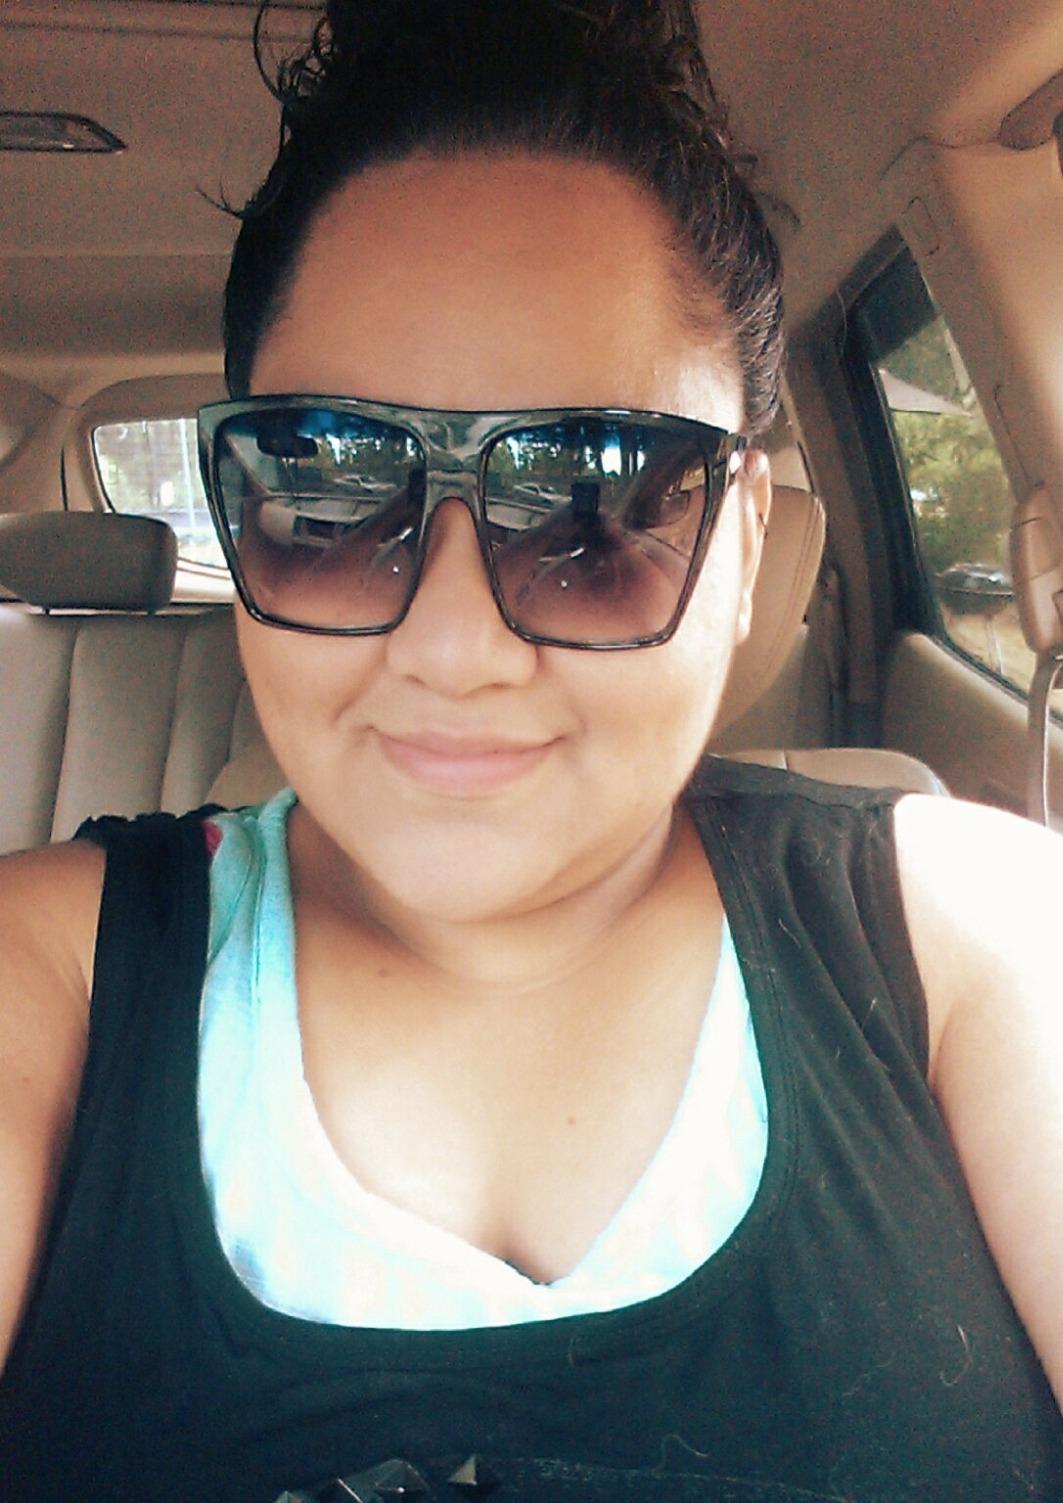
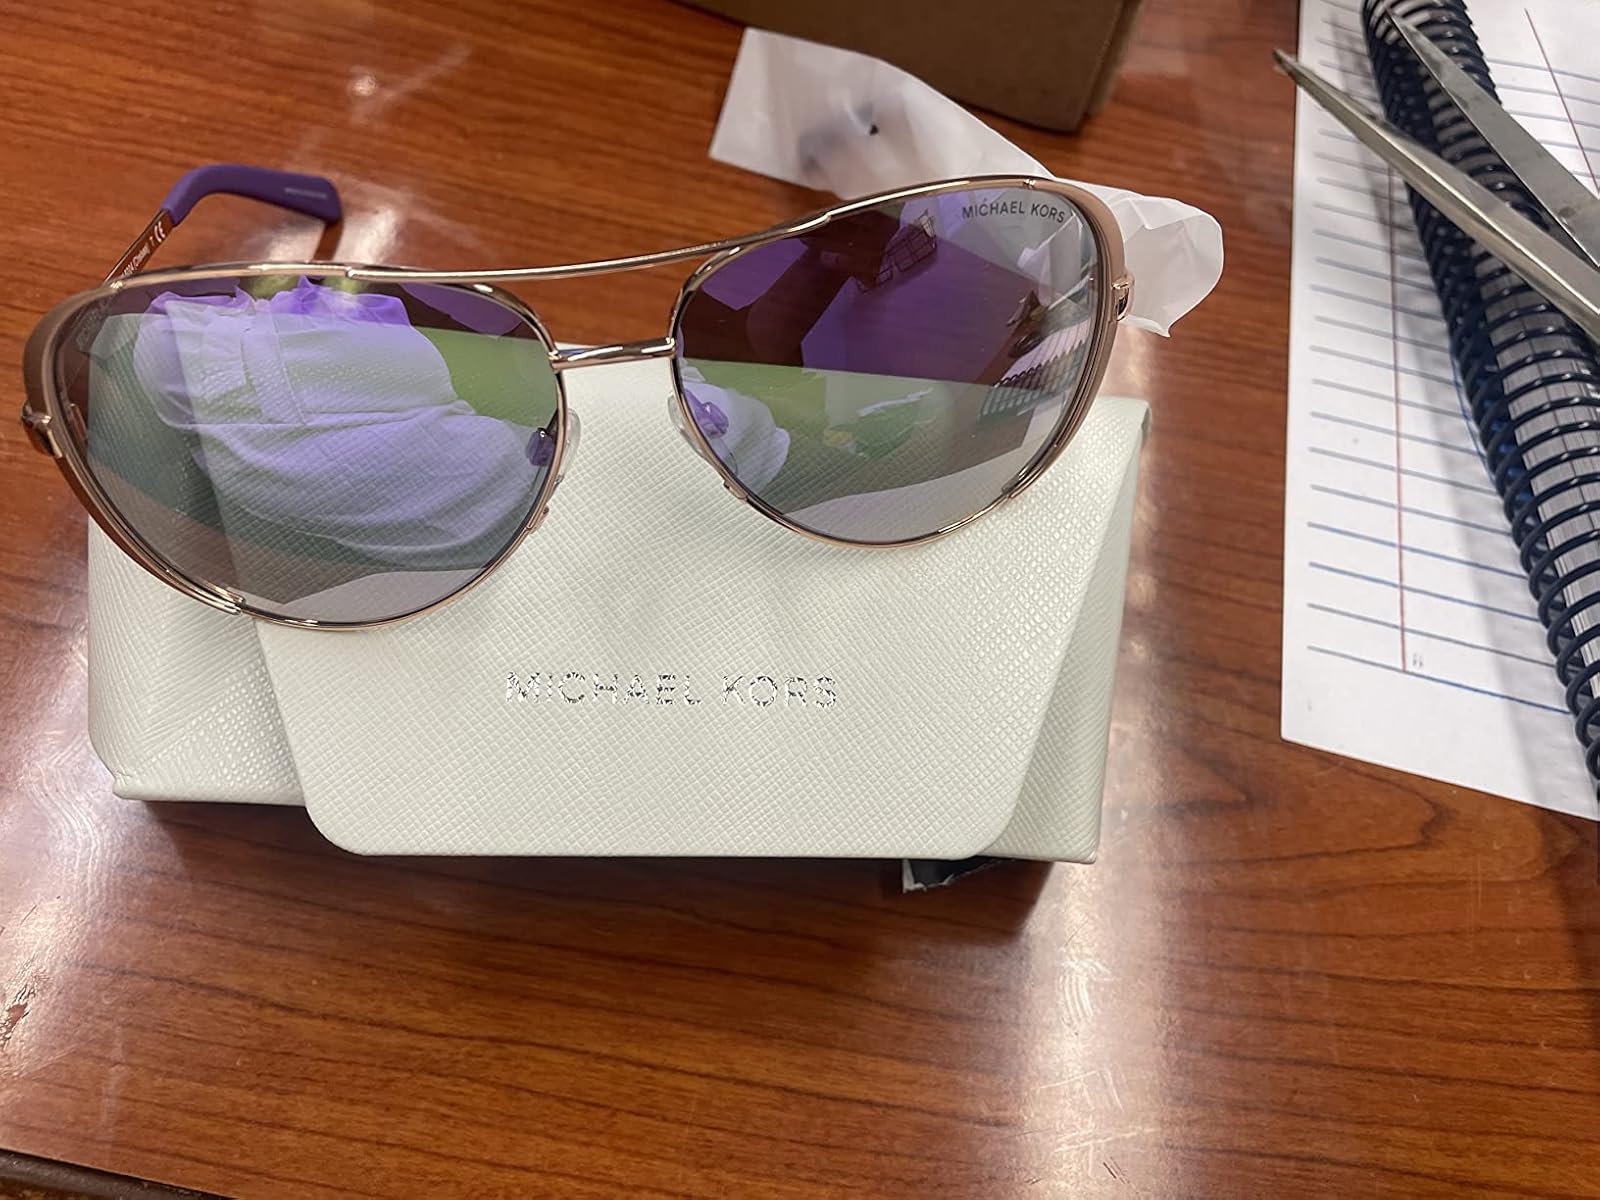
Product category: accessories_sunglasses
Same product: no